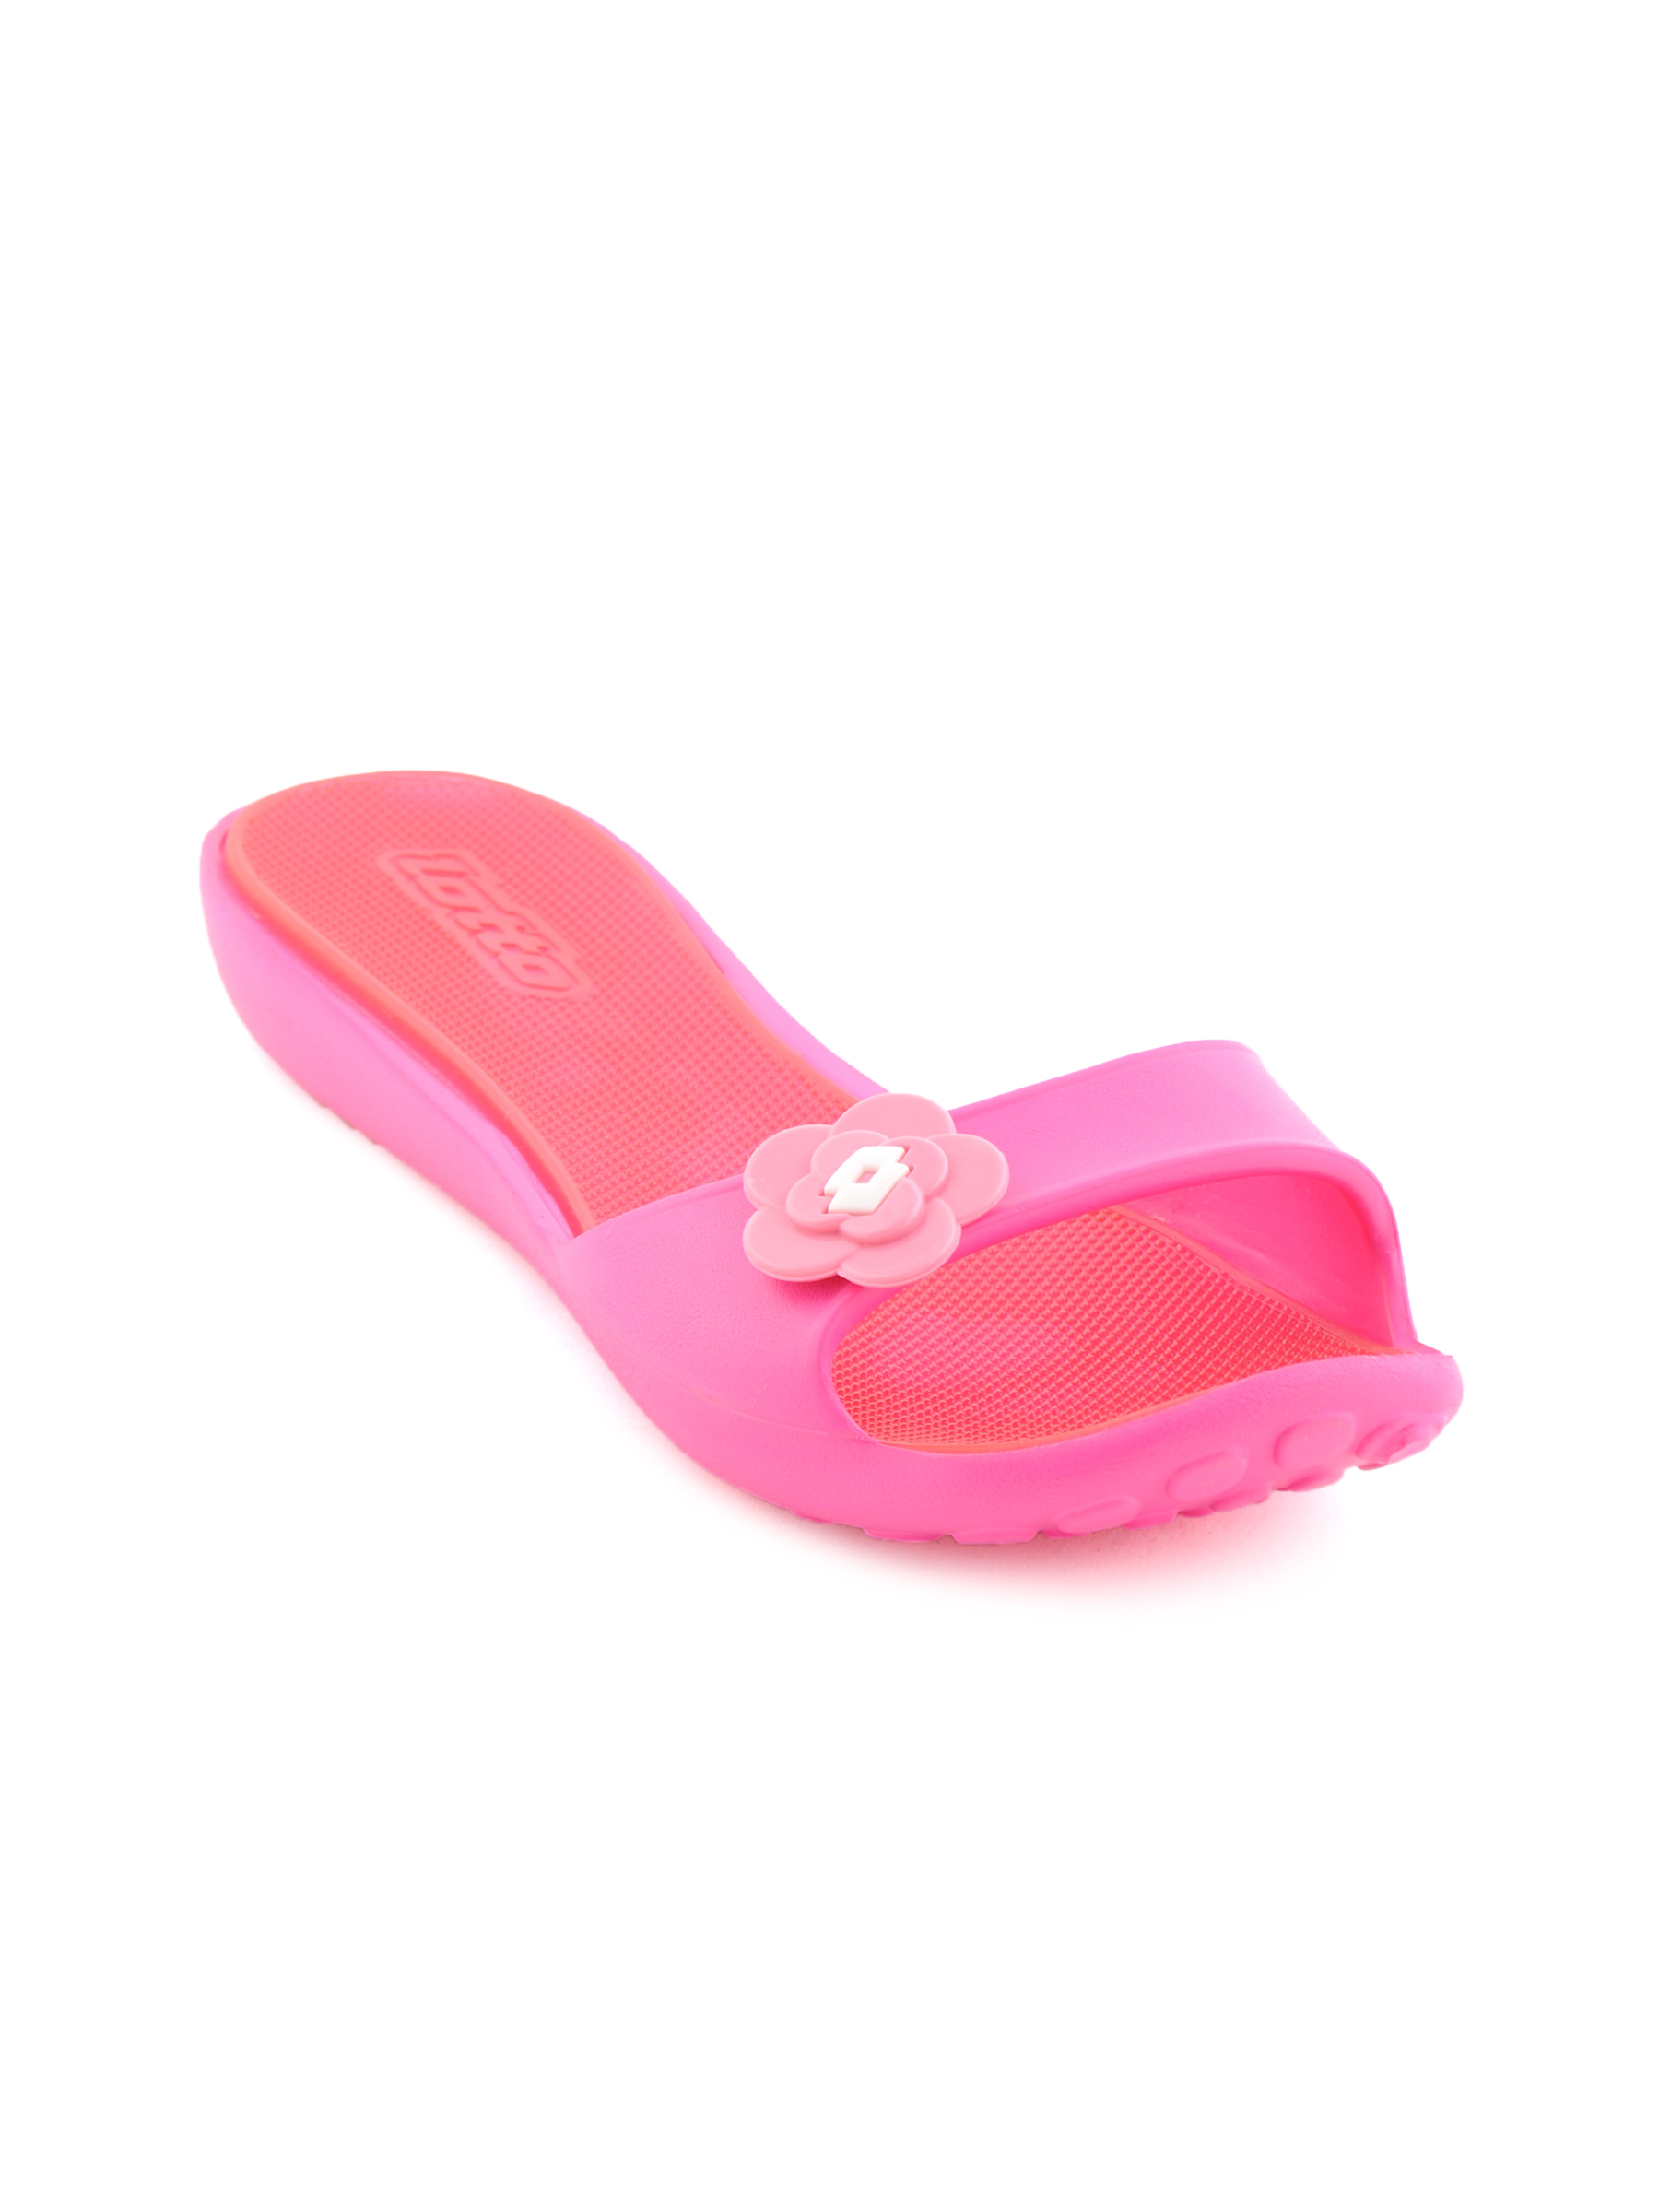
Lotto Women XL Kelly Pink Slippers
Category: Footwear / Flip Flops / Flip Flops
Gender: Women
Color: Pink
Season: Fall 2011
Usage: Casual